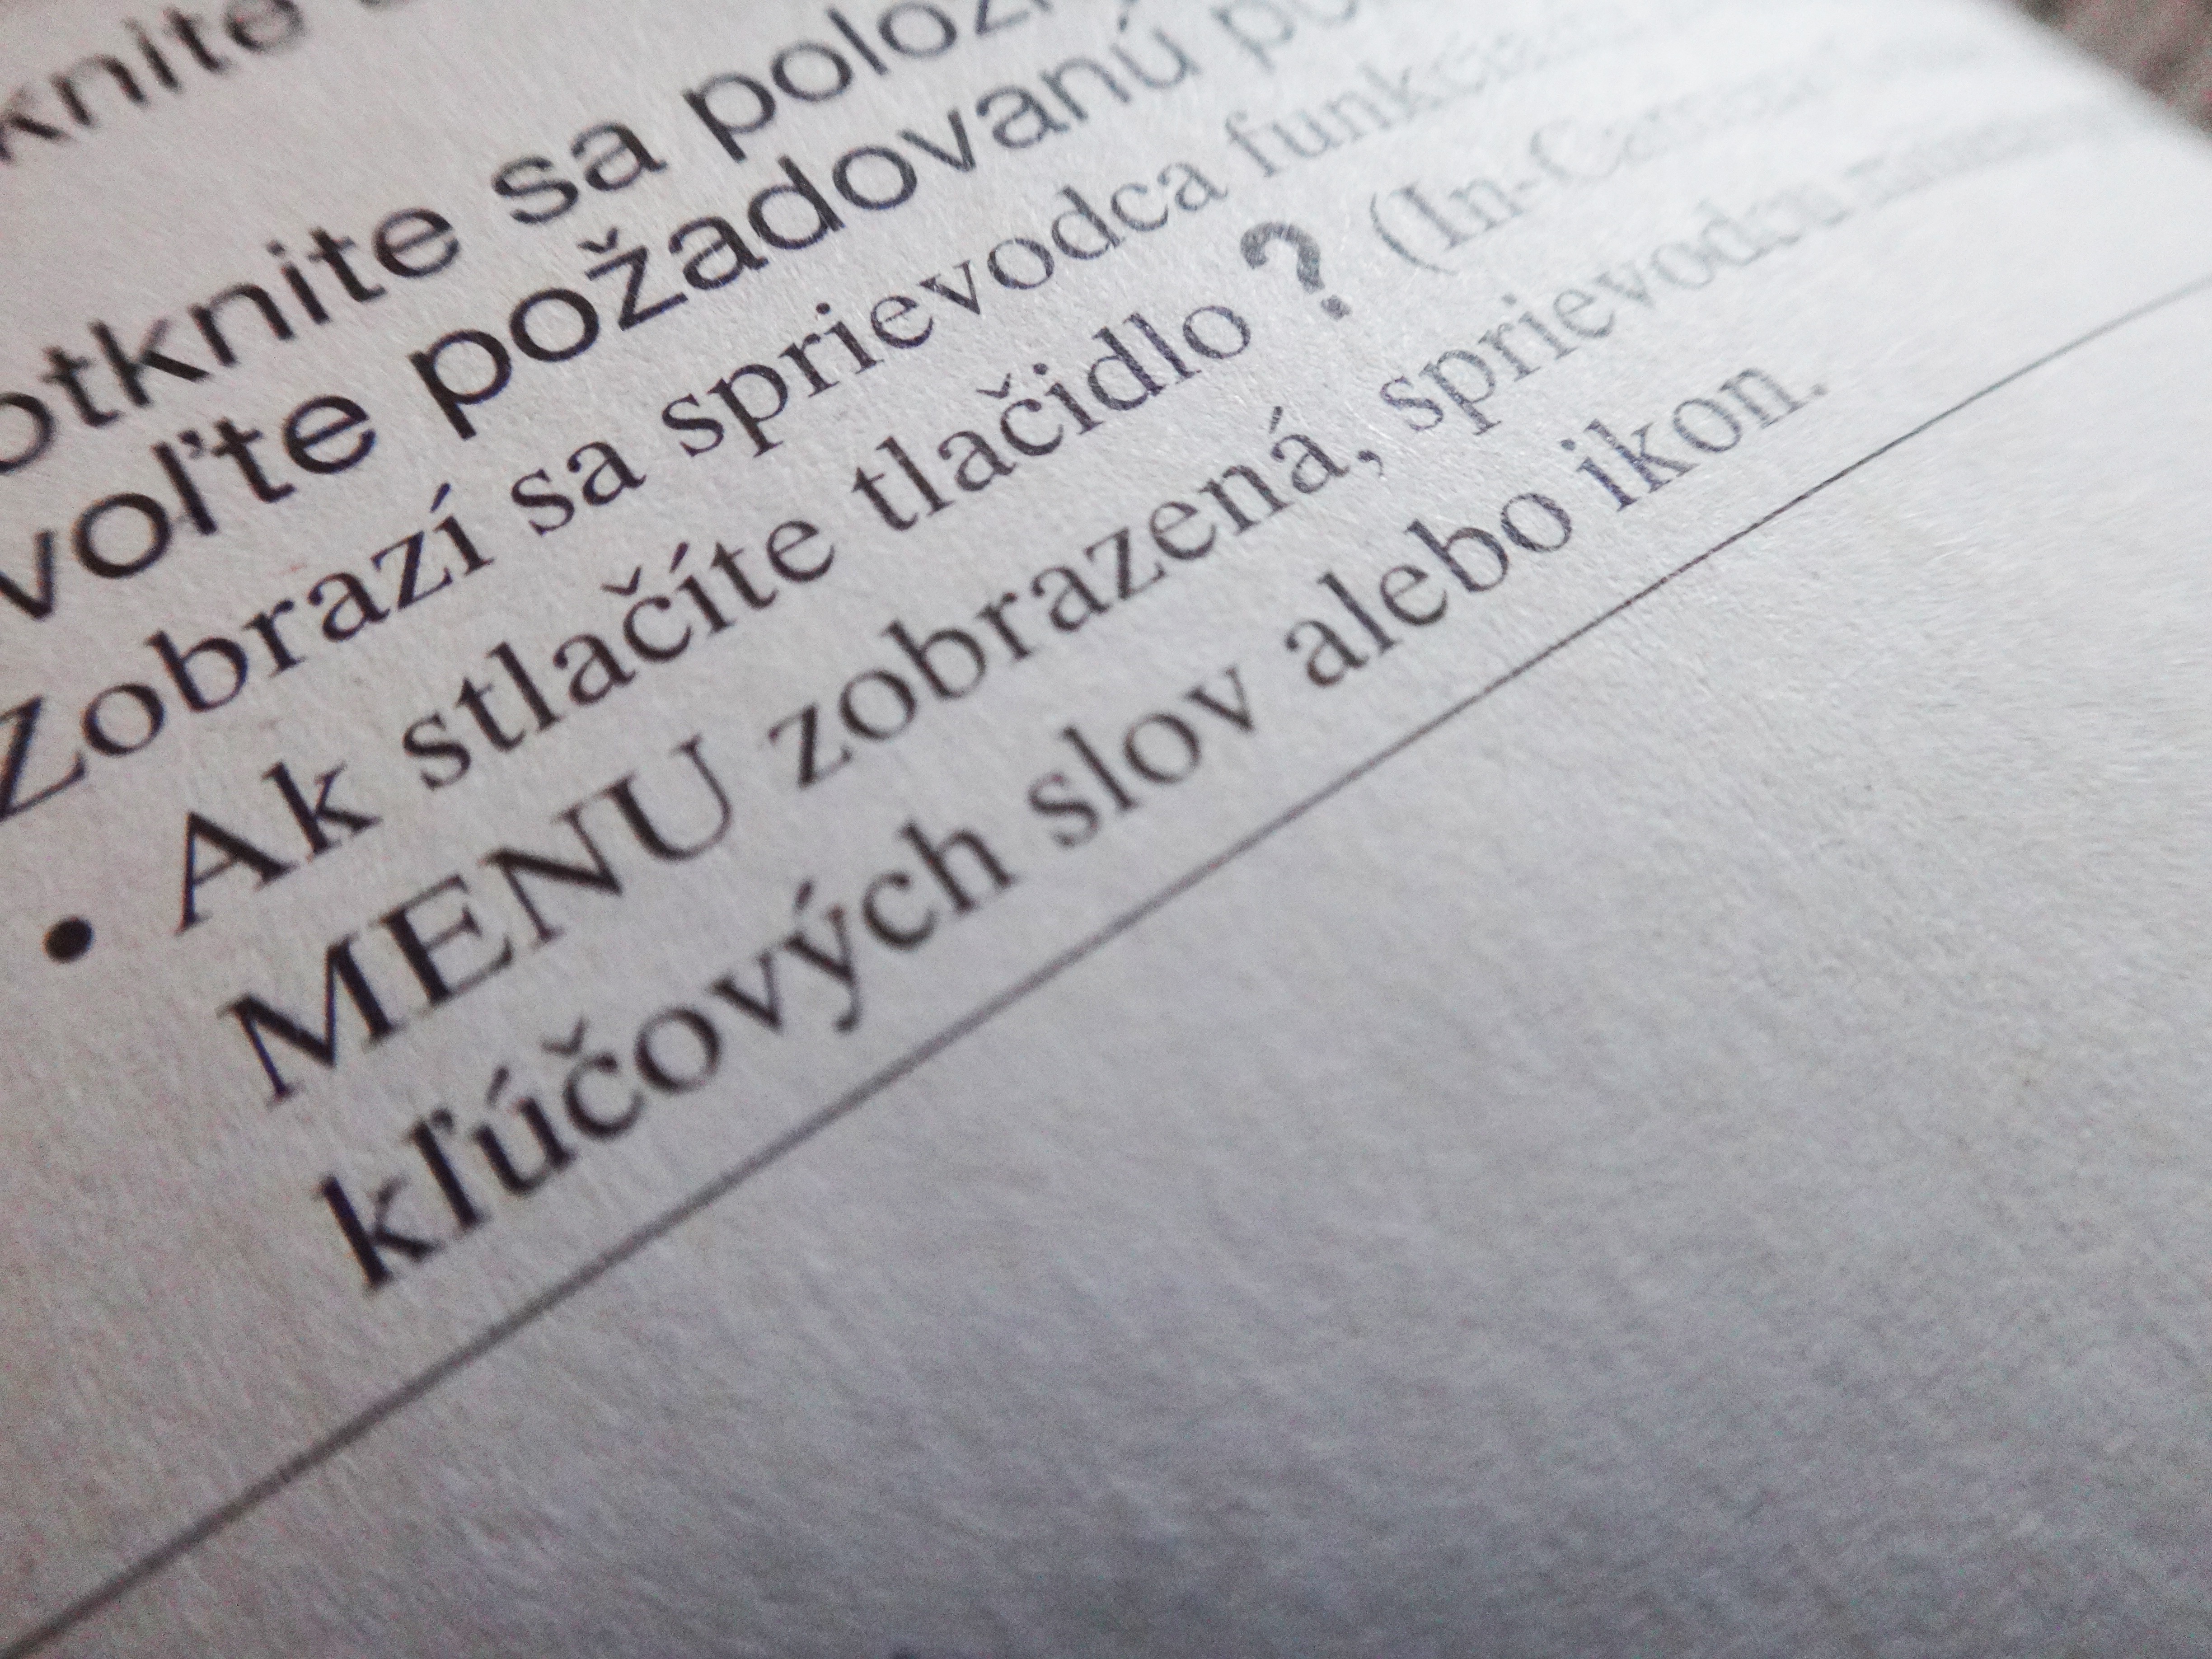
writing, book, word, macro, paper, close, page, note, brand, sheet, font, text, handwriting, message, letters, calligraphy, document